Alwyn Crow

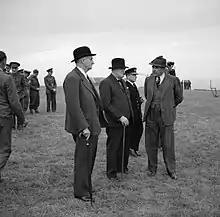
Crow talking with Winston Churchill at a demonstration of a secret anti-aircraft device.

Sir Alwyn Douglas Crow (10 May 1894 – 5 February 1965) was a British scientist involved in research into ballistics, projectiles and missiles from 1916 to 1953. At Fort Halstead he developed the Unrotated Projectile an antiaircraft weapon for the Royal Navy, used in the early period of World War II when the supply of anti-aircraft guns was limited. His obituary in "The Times" called him a "Rocket Projectile Pioneer".